Describe the emotion expressed in this image:  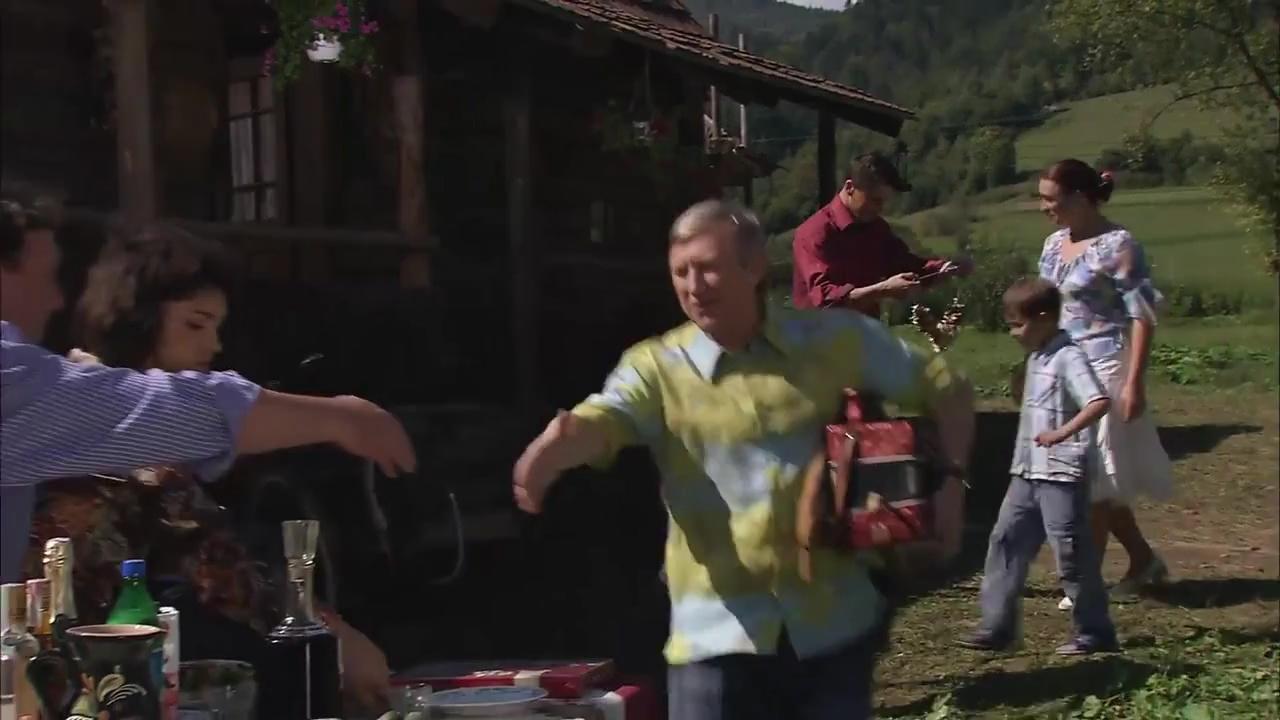
This person displays Pain, valence and arousal with moderate intensity.